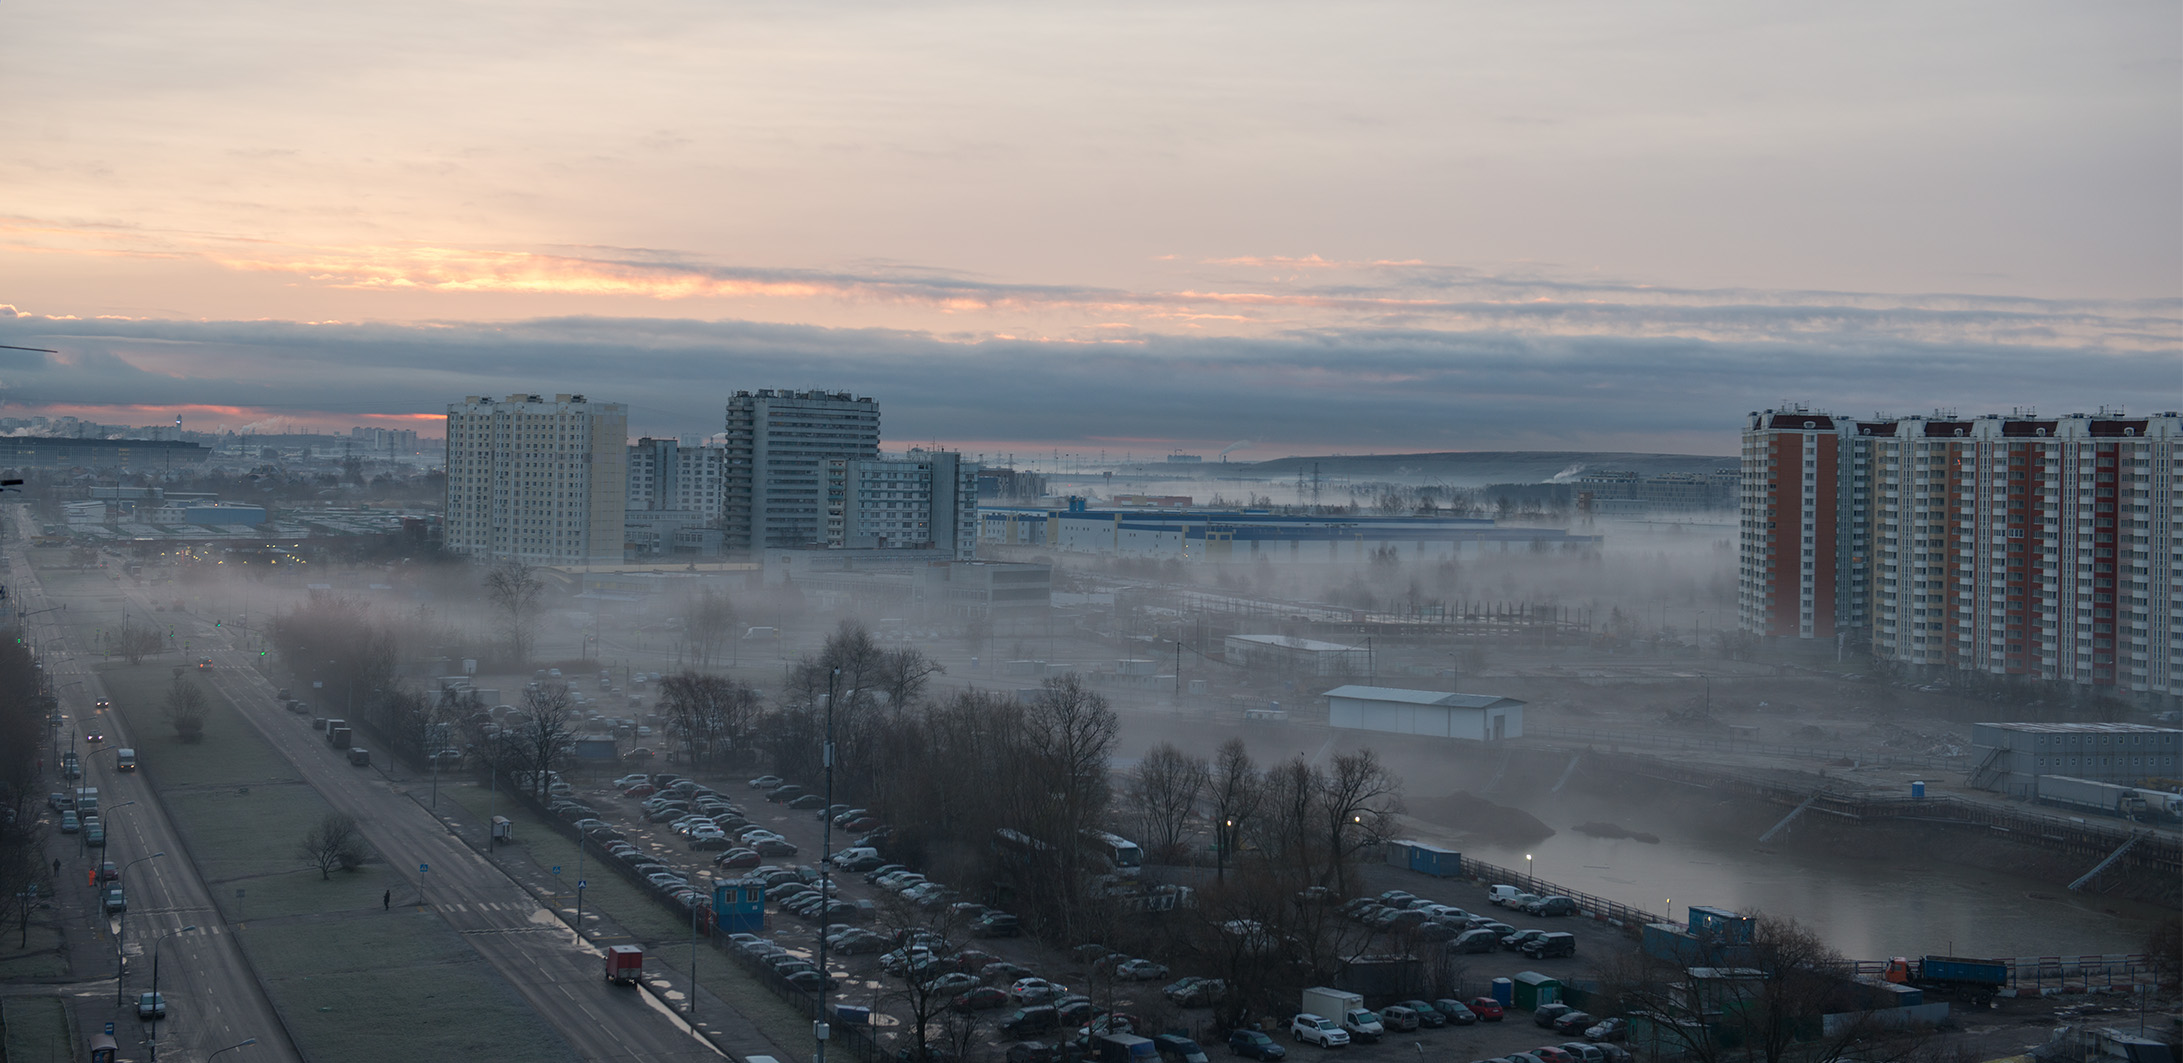
horizon, fog, skyline, morning, highway, city, skyscraper, cityscape, downtown, dusk, europe, evening, reflection, weather, haze, nikon, tower block, 28, moscow, nikkor, russia, 2470, cityscapes, d800, moskau, metropolis, nikond800, moscou, nikkor247028, urban area, atmospheric phenomenon, human settlement, atmosphere of earth, metropolitan area